Bypass (road)

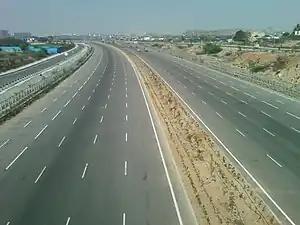
Outer Bypass Road (Atal ORR) at Narsinghi, Hyderabad in India

Hong Kong contains several bypasses. The first are the Island Eastern Corridor, the East Kowloon Corridor, the West Kowloon Corridor, and the Lung Cheung and Ching Cheung Roads. Later ones are named directly as bypasses, such as Kwun Tong Bypass, Hung Hom Bypass, and the Ma On Shan Bypass. Other bypasses include the Tai Po Section of the Tolo Highway, the section within the Tuen Mun New Town of the Tuen Mun Road, the Yuen Long Highway, and the West Kowloon Highway. The Central-Wan Chai Bypass, which costs HK$28.1 billion, is a series of tunnels between Central and Causeway Bay.